2021 Czech parliamentary election

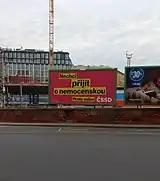
ČSSD campaign

At a press conference on 24 June 2021, Pirates and STAN launched an anti-corruption campaign, publishing a list of the 10 biggest corruption cases since 1989, primarily involving ODS. The campaign also listed the 10 biggest corruption cases involving the ruling ANO. In July 2021, the alliance released a poster featuring Jakub Michálek, its candidate for Minister of Justice, trying to catch a man in a suit with a lasso, accompanied with anti-corruption slogans. The campaign attracted significant media attention but was also criticised as amateurish and populist.